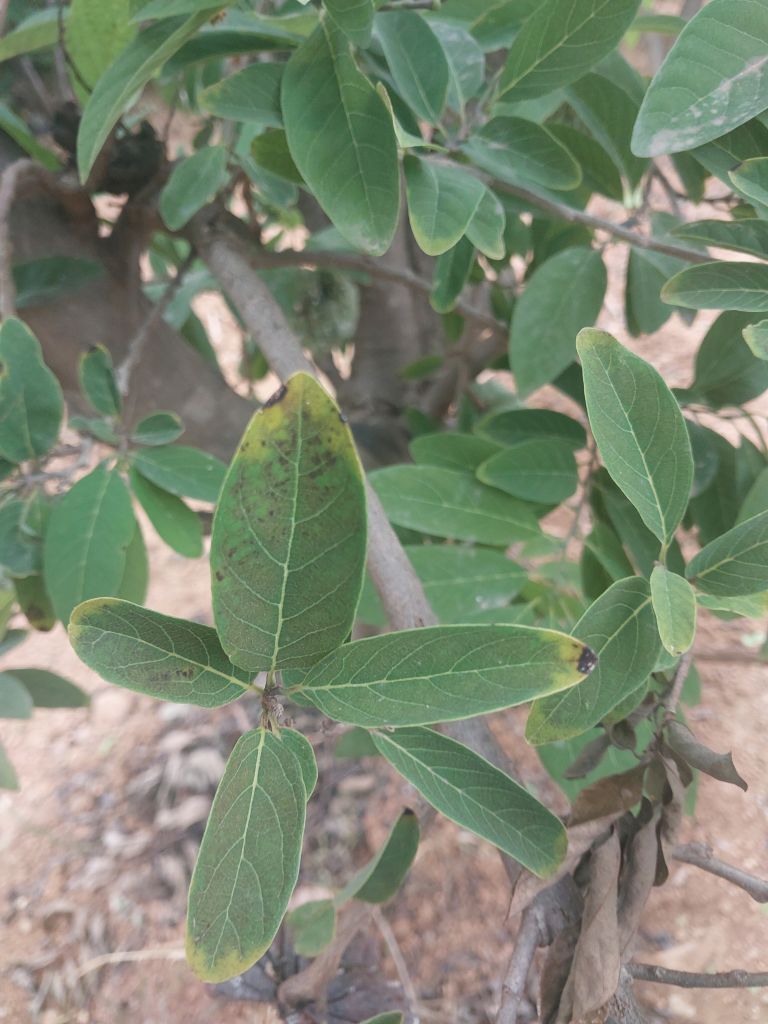
Disease label: Leaf spot on Leaves